EMD SD40-2

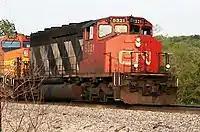
Canadian National SD40-2W 5321

The GMD SD40-2(W) is a Canadian-market version of the SD40-2 diesel–electric locomotive, built for the Canadian National Railway (CN) by the Diesel Division of General Motors of Canada Ltd. (formerly General Motors Diesel) of London, Ontario; 123 were constructed between May 1975 and December 1980.